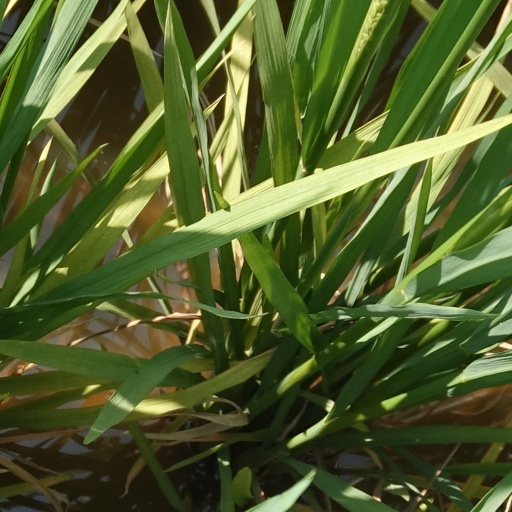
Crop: rice